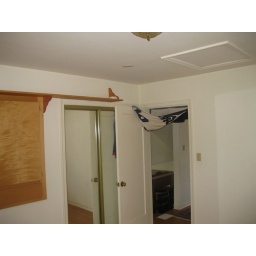
The wooden cabinet door is one of three in each bedroom, two of which share a lip.